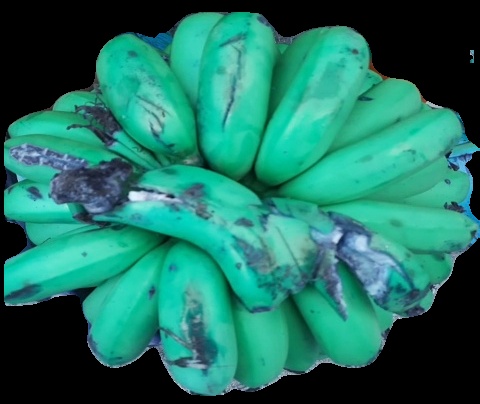
Variety: pachbale
Grade: grade2